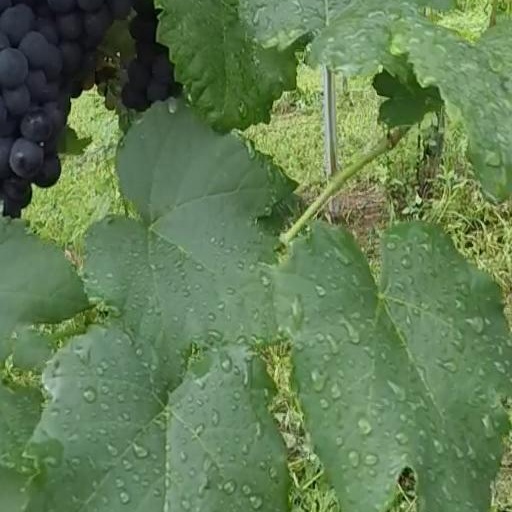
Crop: grape